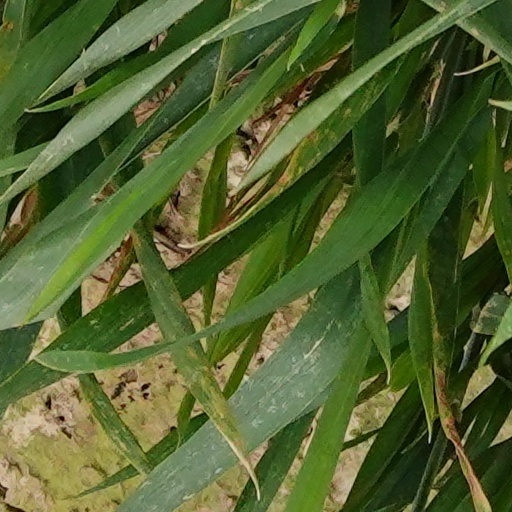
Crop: wheat